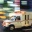
Label: ambulance